Krogmann's salt

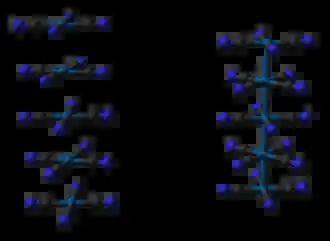
"n"[Pt(CN)] → ([Pt(CN)])

Krogmann's salt is a series of partially oxidized tetracyanoplatinate complexes linked by the platinum-platinum bonds on the top and bottom faces of the planar [Pt(CN)] anions. This salt forms infinite stacks in the solid state based on the overlap of the d orbitals.